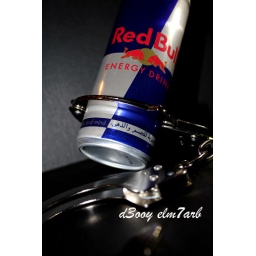
STOP .. red bull !!! you under arrest